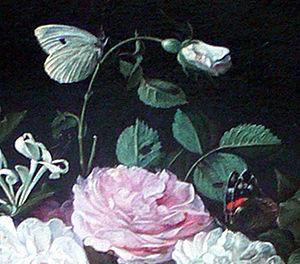
Les papillons sont un thème ou un motif utilisé dans la peinture.
Les Lépidoptères sont un ordre d'insectes holométaboles dont la forme adulte est communément appelée papillon, dont la larve est appelée chenille, et la nymphe chrysalide.